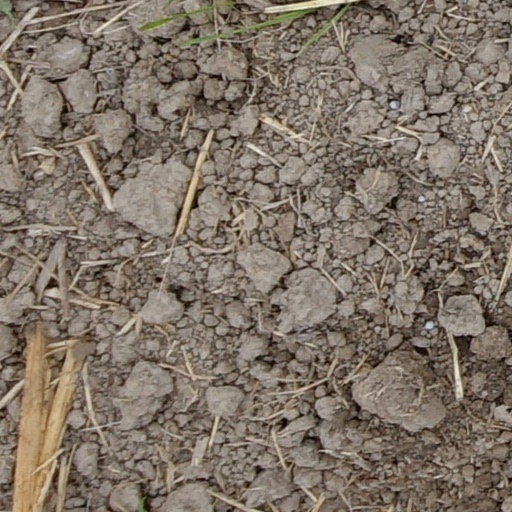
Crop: wheat